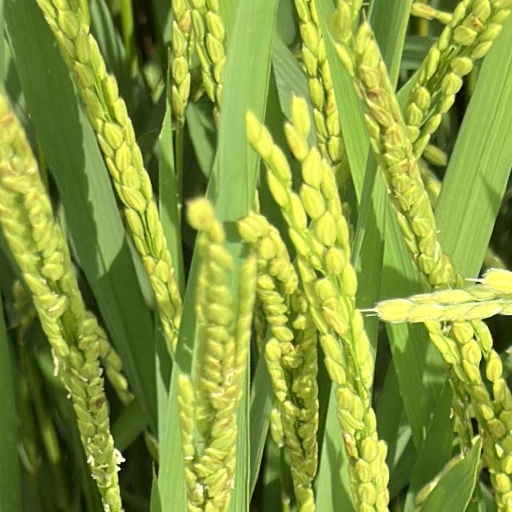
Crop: rice